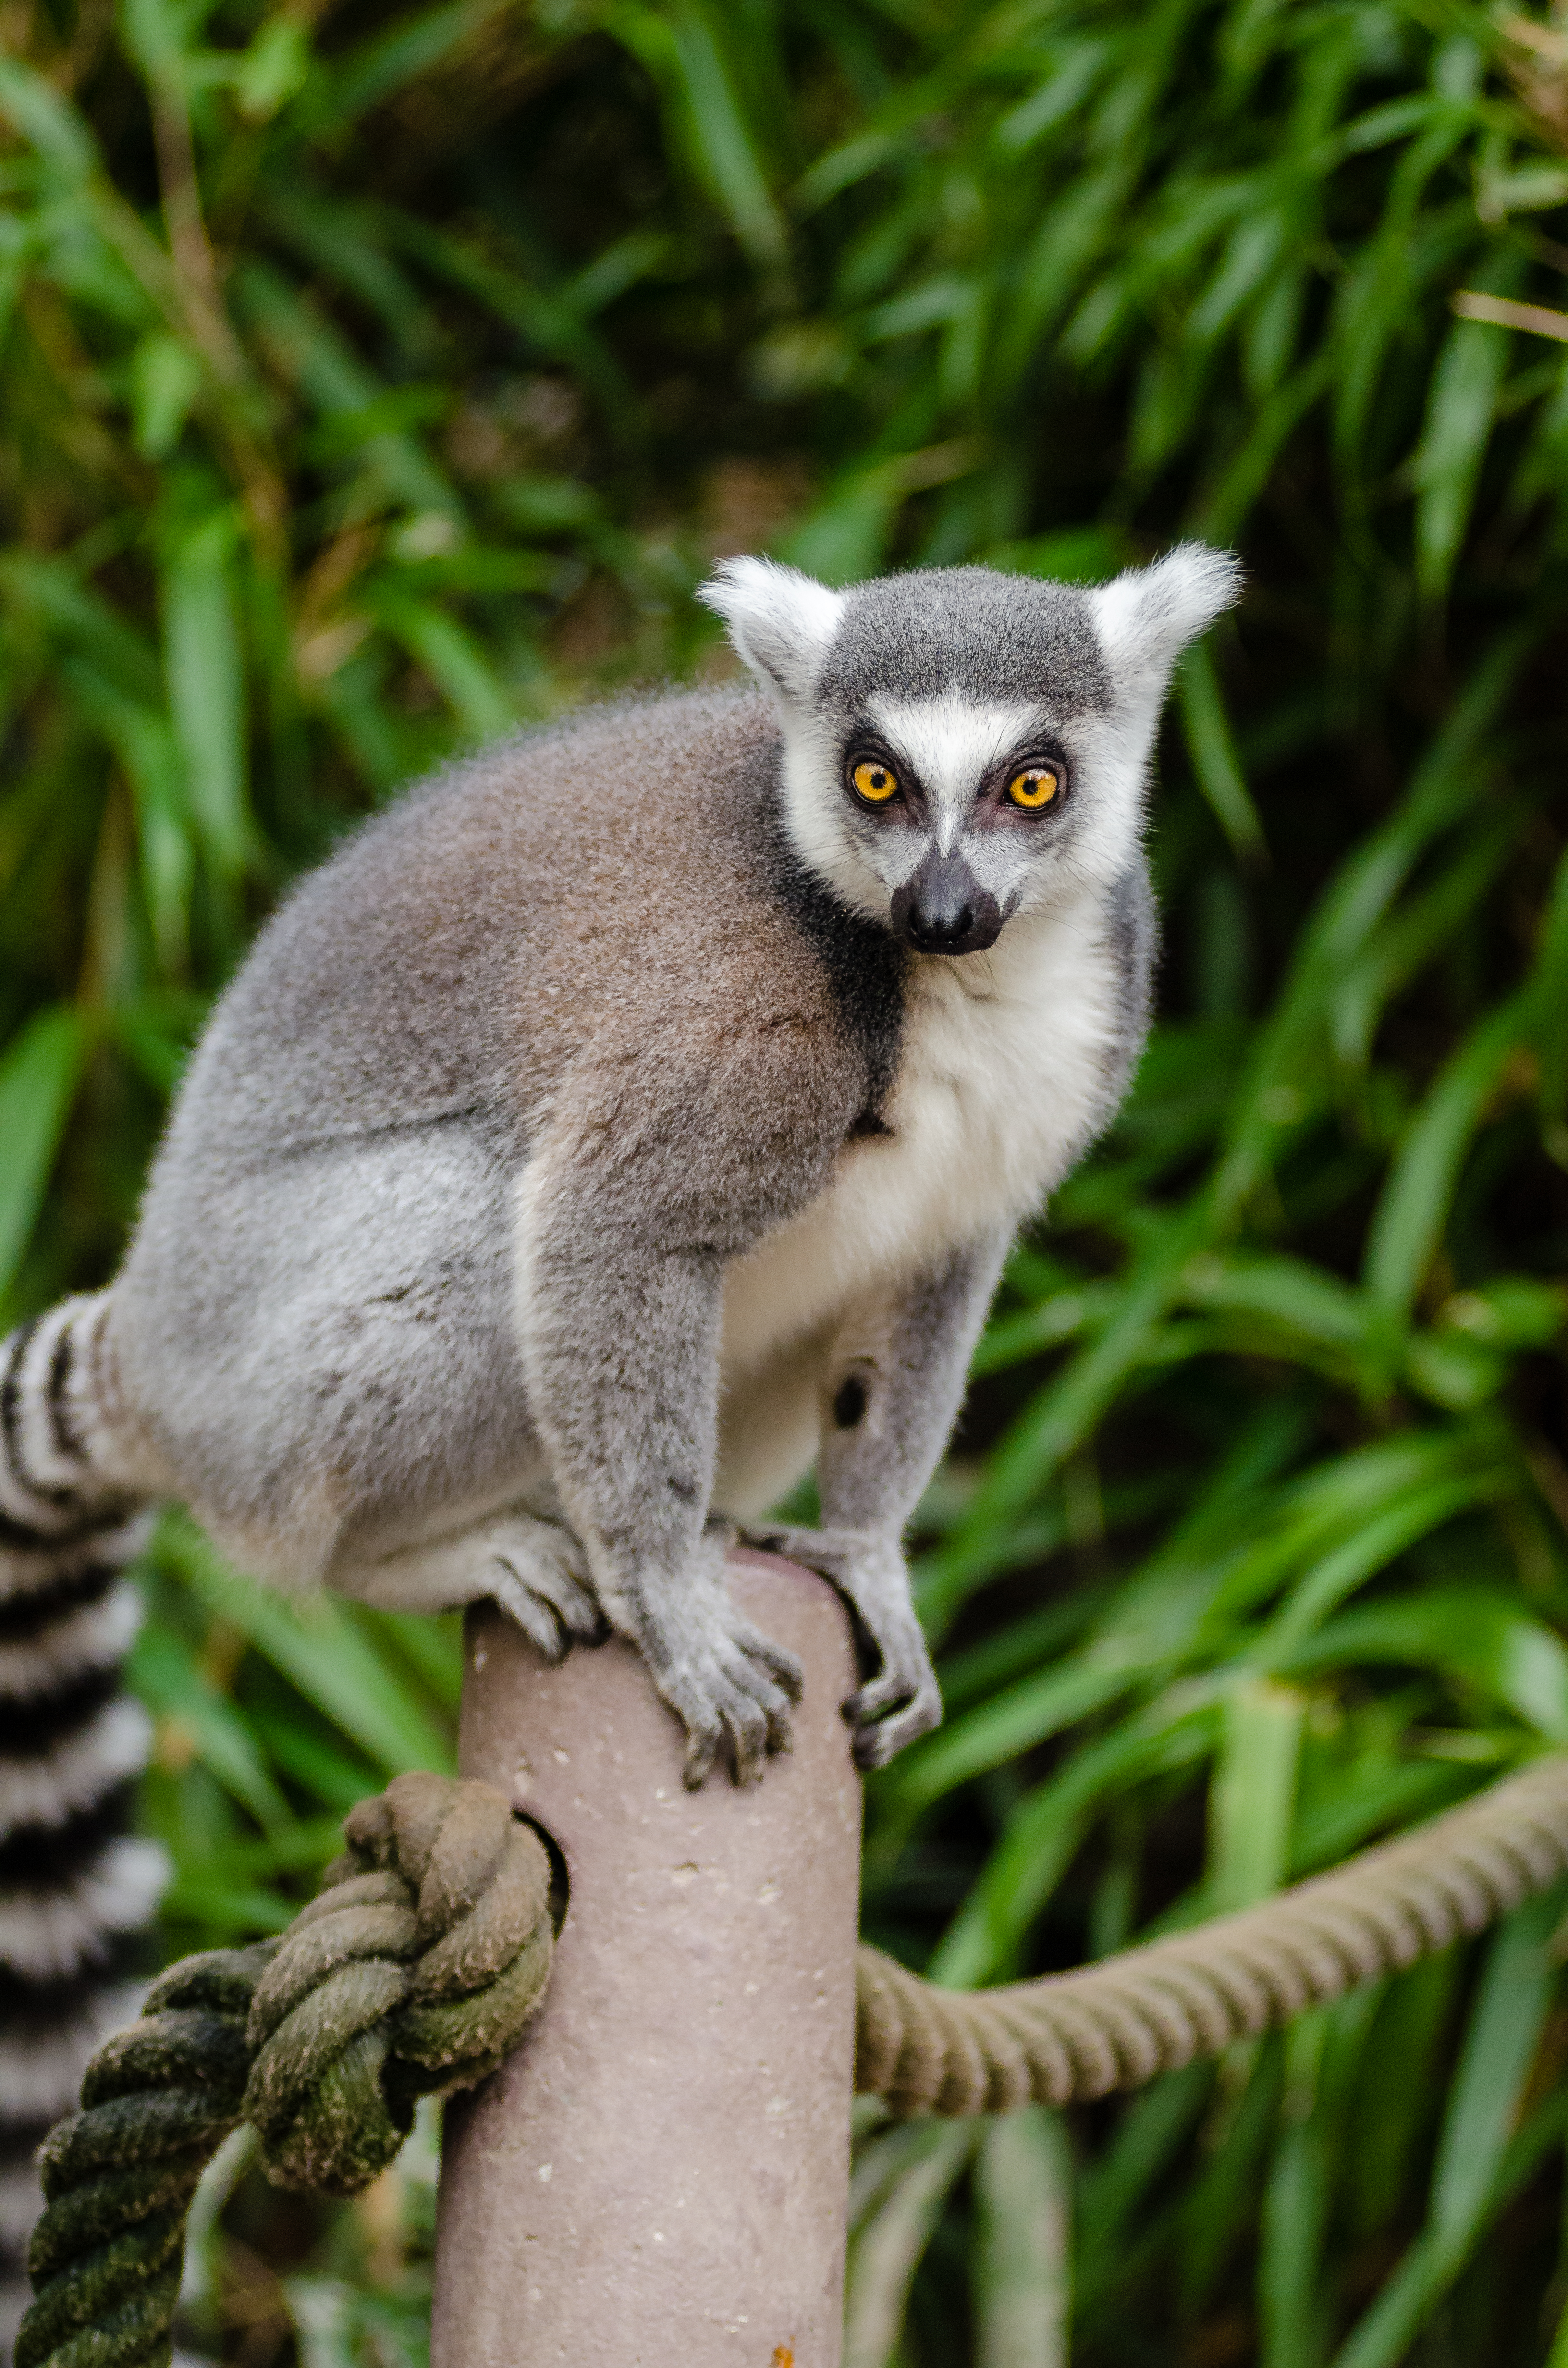
tree, nature, bokeh, ring, feet, animal, cute, wildlife, zoo, fur, mammal, nikon, fauna, primate, world, eyes, festival, hands, animals, madagascar, vertebrate, tier, ss, fell, augen, grn, baum, adorable, lemur, d7000, niedlich, tailed, catta, katta, tierpart, hnde, fse, madagaskar